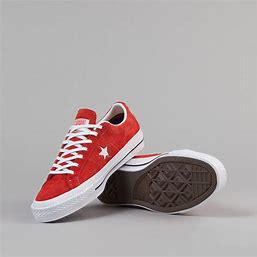
Brand: Converse
Model: One Star Ox